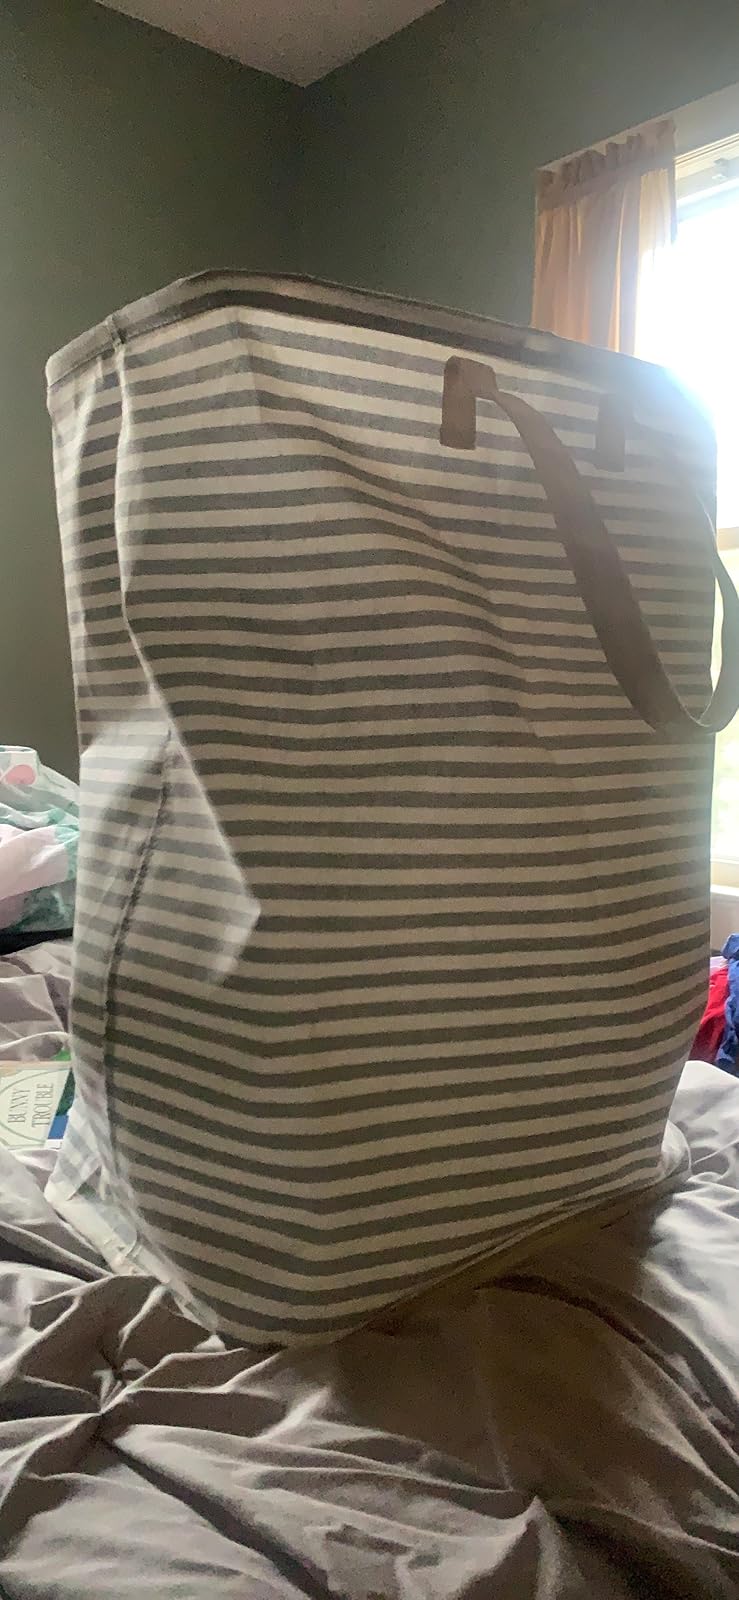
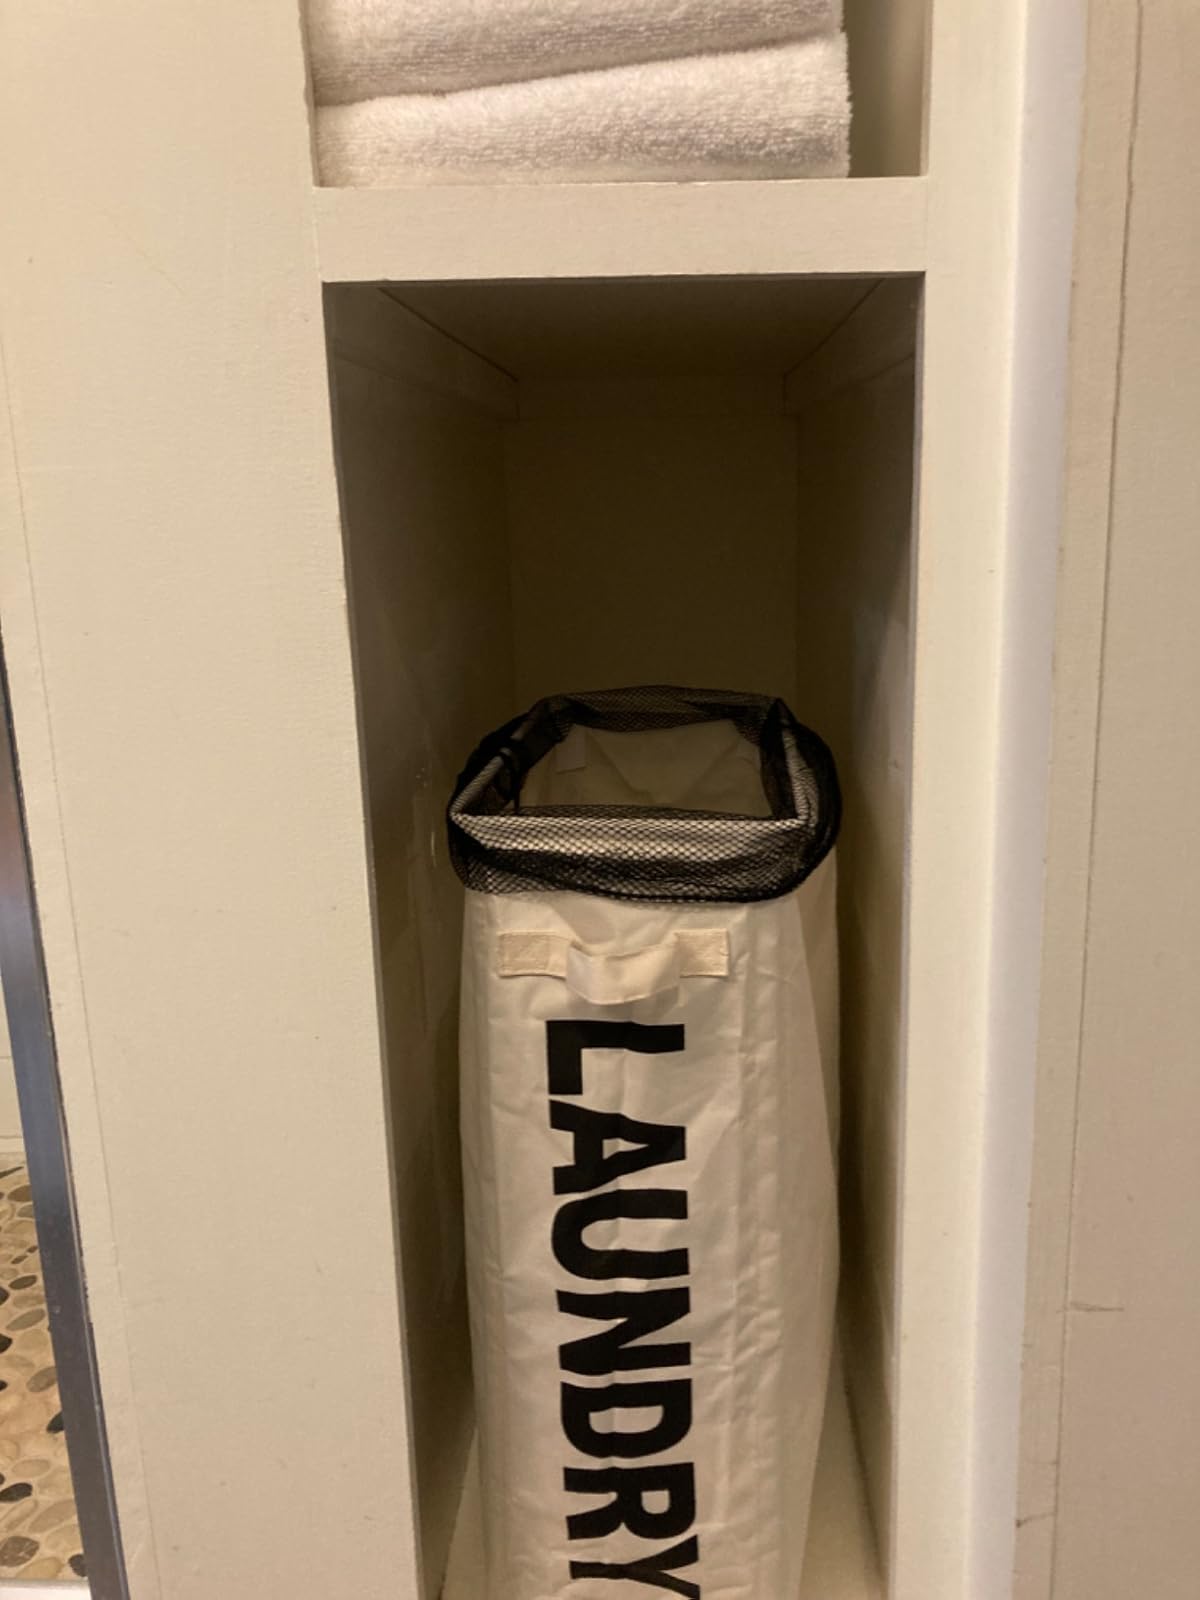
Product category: items_hamper
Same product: no